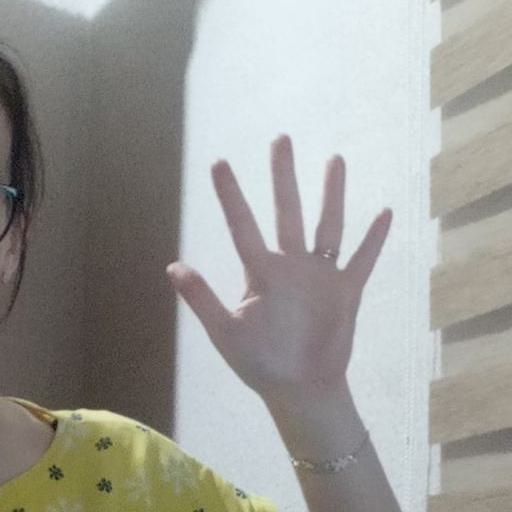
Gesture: palm